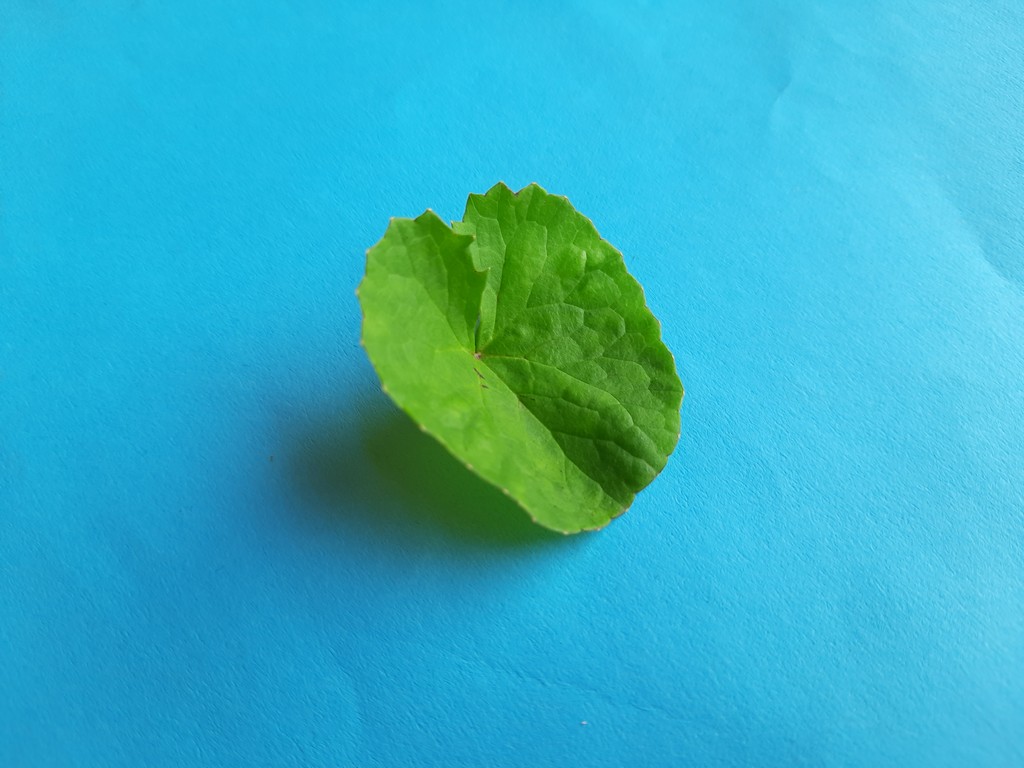
Label: Unhealthy